Nick Nuccio

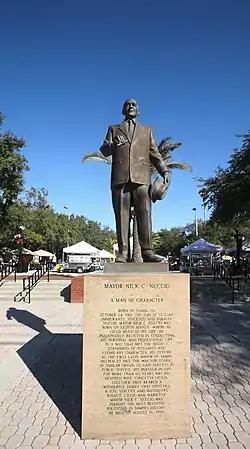
Statue of Nick Nuccio in Ybor City

By the mid-1950s, Nuccio had built up substantial support in Tampa, especially among Latin voters in Ybor City and West Tampa, and decided to run for mayor. In 1955, he challenged incumbent Curtis Hixon, who had been in office since 1943. Hixon easily defeated Nuccio, winning reelection after national newspaper coverage alleged that Nuccio had close ties to organized crime. Hixon died in 1956 before finishing the term, and Nuccio ran for the office again against interim mayor J.L. Young. Although the Tampa Tribune again endorsed Nuccio's opponent, Nuccio won in an extremely close runoff election (50.1% to 49.9%) to become Tampa's first "Latin" mayor.